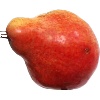
Label: Pear Red 1